Choosi Choodangaane

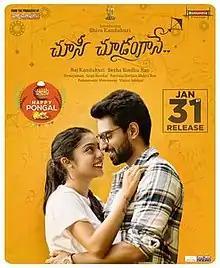

Choosi Choodangaane is a 2020 Indian Telugu-language romantic comedy film written and directed by Sesha Sindhu Rao and produced by Raj Kandukuri under the banner Dharmapatha Creations. The film is introducing Shiva Kandukuri, Varsha Bollamma and Malavika Satheesan in the lead roles. The film's music is composed by Gopi Sundar, while cinematography and editing are handled by Vedaraman and Raviteja Girijala respectively. The film released on 31 January 2020 and is being distributed by Suresh Productions. The film's title is based on a song from "Chalo" (2018).